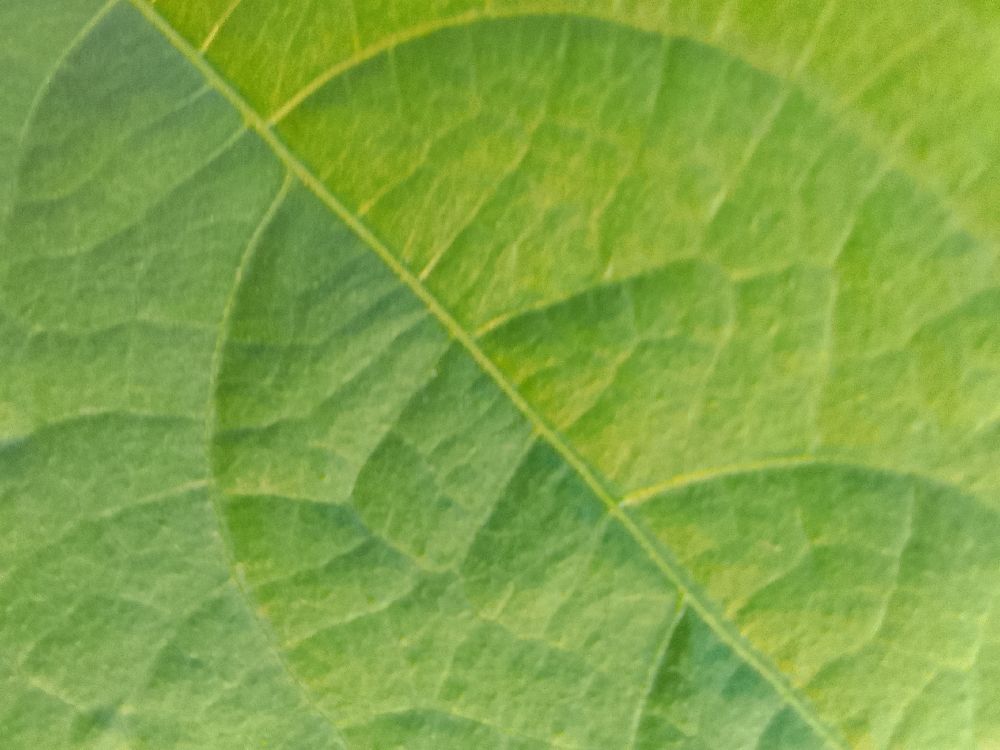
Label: healthy